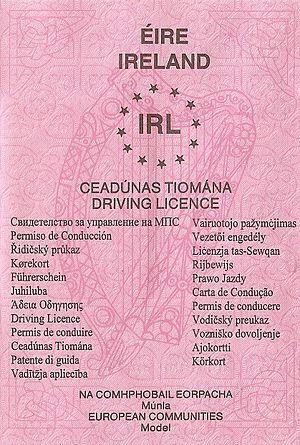
Le permis de conduire européen est une refonte et une simplification du permis de conduire qui homogénéise les différents permis qui étaient en vigueur dans les États membres de l'Espace économique européen. Il possède la forme d'une carte de crédit avec une photo et peut contenir une micro-puce. Il a été introduit pour remplacer les 110 différents modèles de permis qui étaient utilisés par les 300 millions de conducteurs de l'EEE. L'objectif principal étant de réduire le risque de fraude.